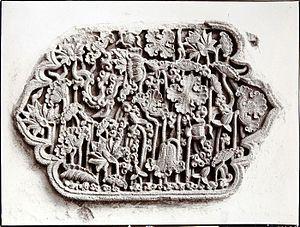
L'islam est l'une des six religions officiellement reconnues par l'État indonésien, avec le bouddhisme, le catholicisme, le confucianisme, l'hindouisme et le protestantisme.
Le kabupaten de Jepara, en indonésien Kabupaten Jepara, est un kabupaten de la province indonésienne de Java central. Son chef-lieu est Jepara.
Jepara est une ville d'Indonésie dans la province de Java central, sur la côte au nord-est de Semarang, la capitale provinciale.